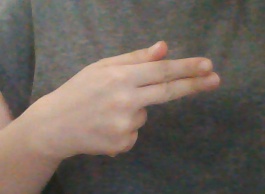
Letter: ghain